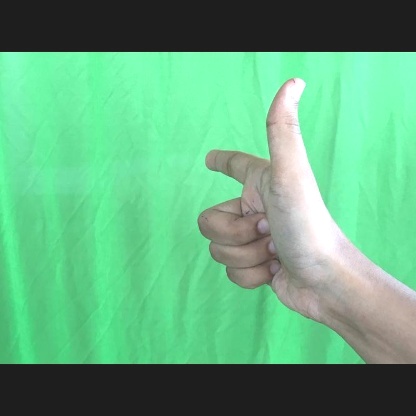
Mudra: Chandrakala